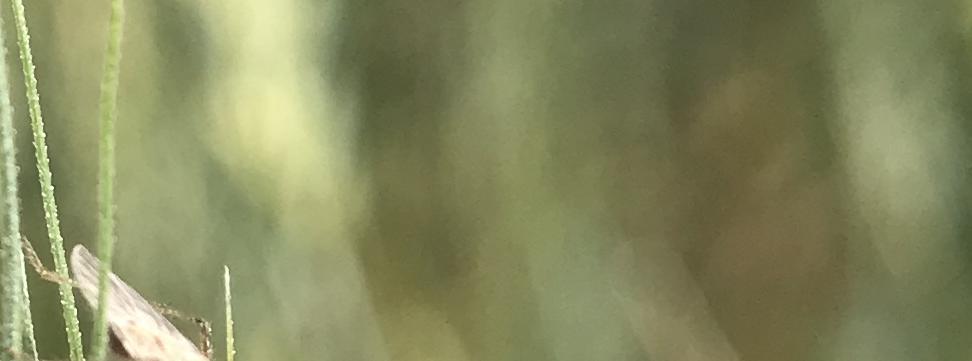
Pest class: predators